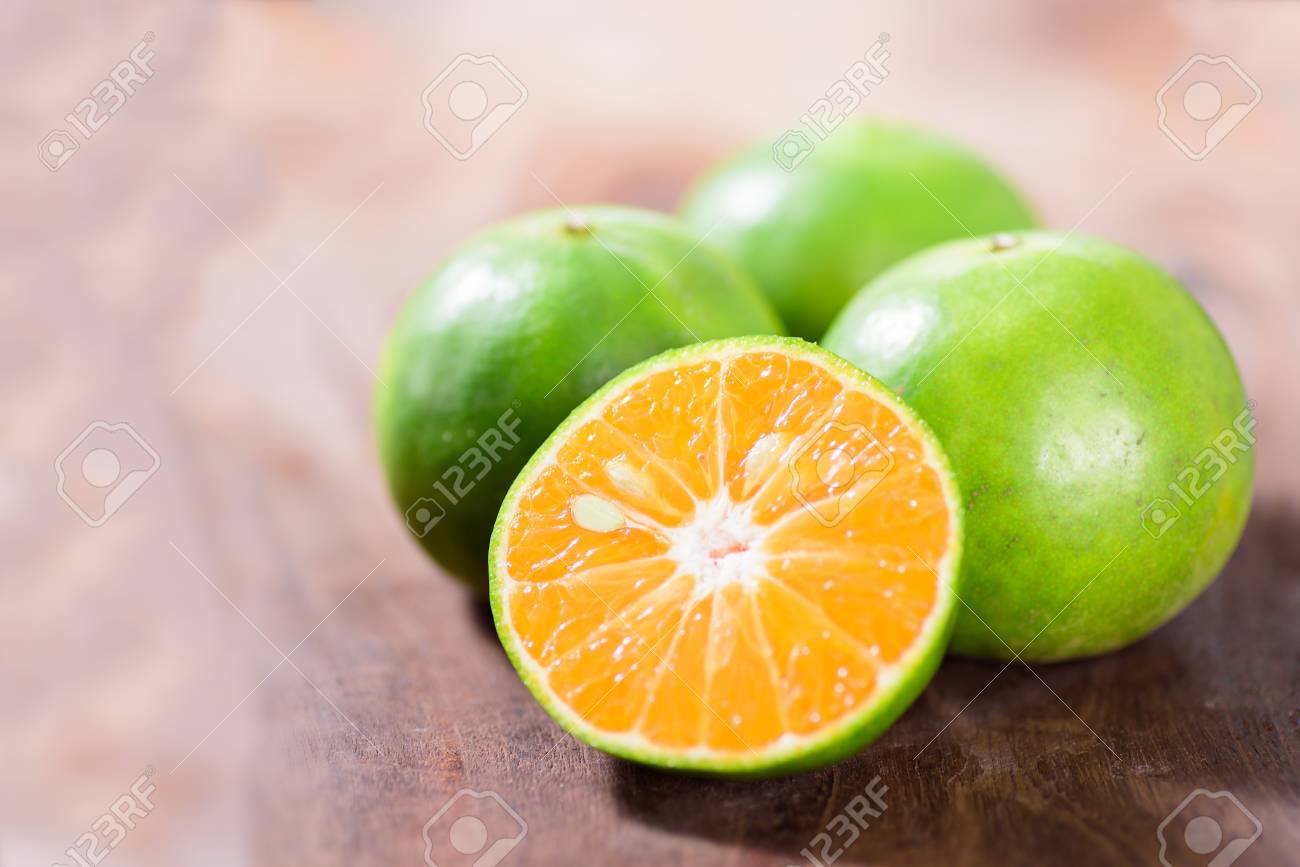
Label: Orange